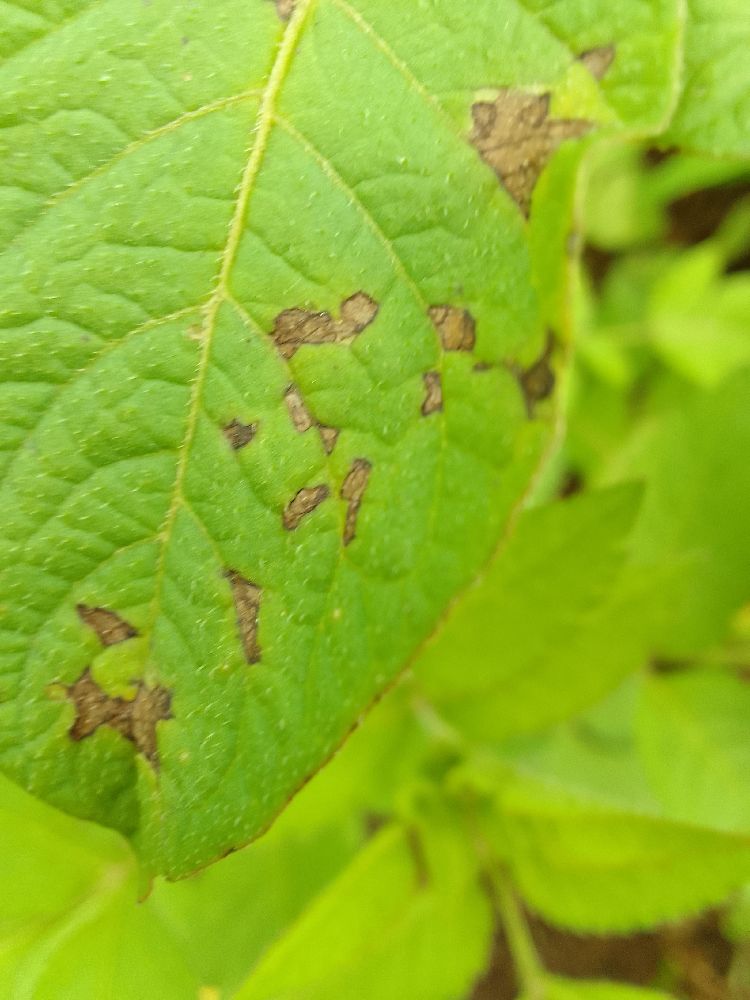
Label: Early blight